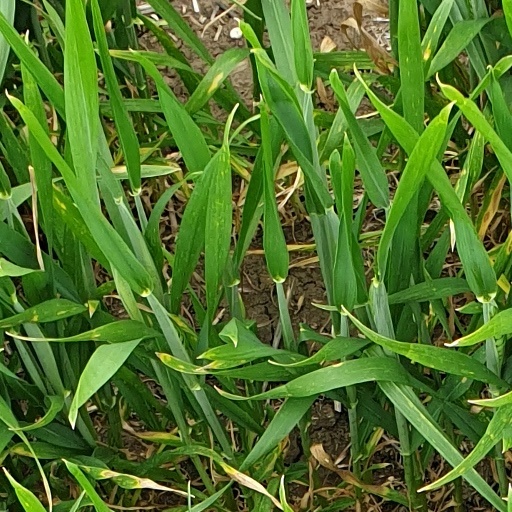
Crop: wheat